Shogun

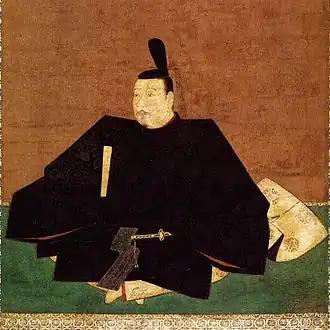
Ashikaga Takauji (1336/1338–1358) established the Ashikaga shogunate.

In 1246, Hojo Tokiyori became the fifth "shikken", and in 1252 he installed Prince Munetaka as the sixth shogun. The appointment of a member of the imperial family as shogun made the shogun more and more like a puppet. After retiring from the shikkens, he used his position as head of the Hojo clan's main family, , to dominate politics, thus shifting the source of power in the shogunate from the "shikken" to "tokusō".